Marvin Gay Sr.

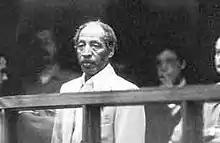
Gay Sr. at his sentencing in September 1984

Marvin Pentz Gay Sr. (October 1, 1914 – October 10, 1998) was an American Pentecostal minister. He was the father of recording artists Marvin Gaye and Frankie Gaye and gained notoriety after shooting and killing his son Marvin on April 1, 1984, following an argument at their home.